Great white shark

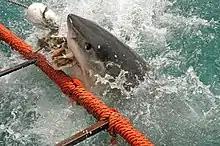
Shark biting into the fish head teaser bait next to a cage in False Bay, South Africa

To more successfully hunt fast and agile prey such as sea lions, the great white has adapted to maintain a body temperature warmer than the surrounding water. One of these adaptations is a "rete mirabile" (Latin for "wonderful net"). This close web-like structure of veins and arteries, located along each lateral side of the shark, conserves heat by warming the cooler arterial blood with the venous blood that has been warmed by the working muscles. This keeps certain parts of the body (particularly the stomach) at temperatures up to above that of the surrounding water, while the heart and gills remain at sea temperature. When conserving energy, the core body temperature can drop to match the surroundings. A great white shark's success in raising its core temperature is an example of gigantothermy. Therefore, the great white shark can be considered an endothermic poikilotherm or mesotherm because its body temperature is not constant but is internally regulated. Great whites also rely on the fat and oils stored within their livers for long-distance migrations across nutrient-poor areas of the oceans. Studies by Stanford University and the Monterey Bay Aquarium published on 17 July 2013 revealed that in addition to controlling the sharks' buoyancy, the liver of great whites is essential in migration patterns. Sharks that sink faster during drift dives were revealed to use up their internal stores of energy quicker than those which sink in a dive at more leisurely rates.